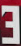
Number: 3